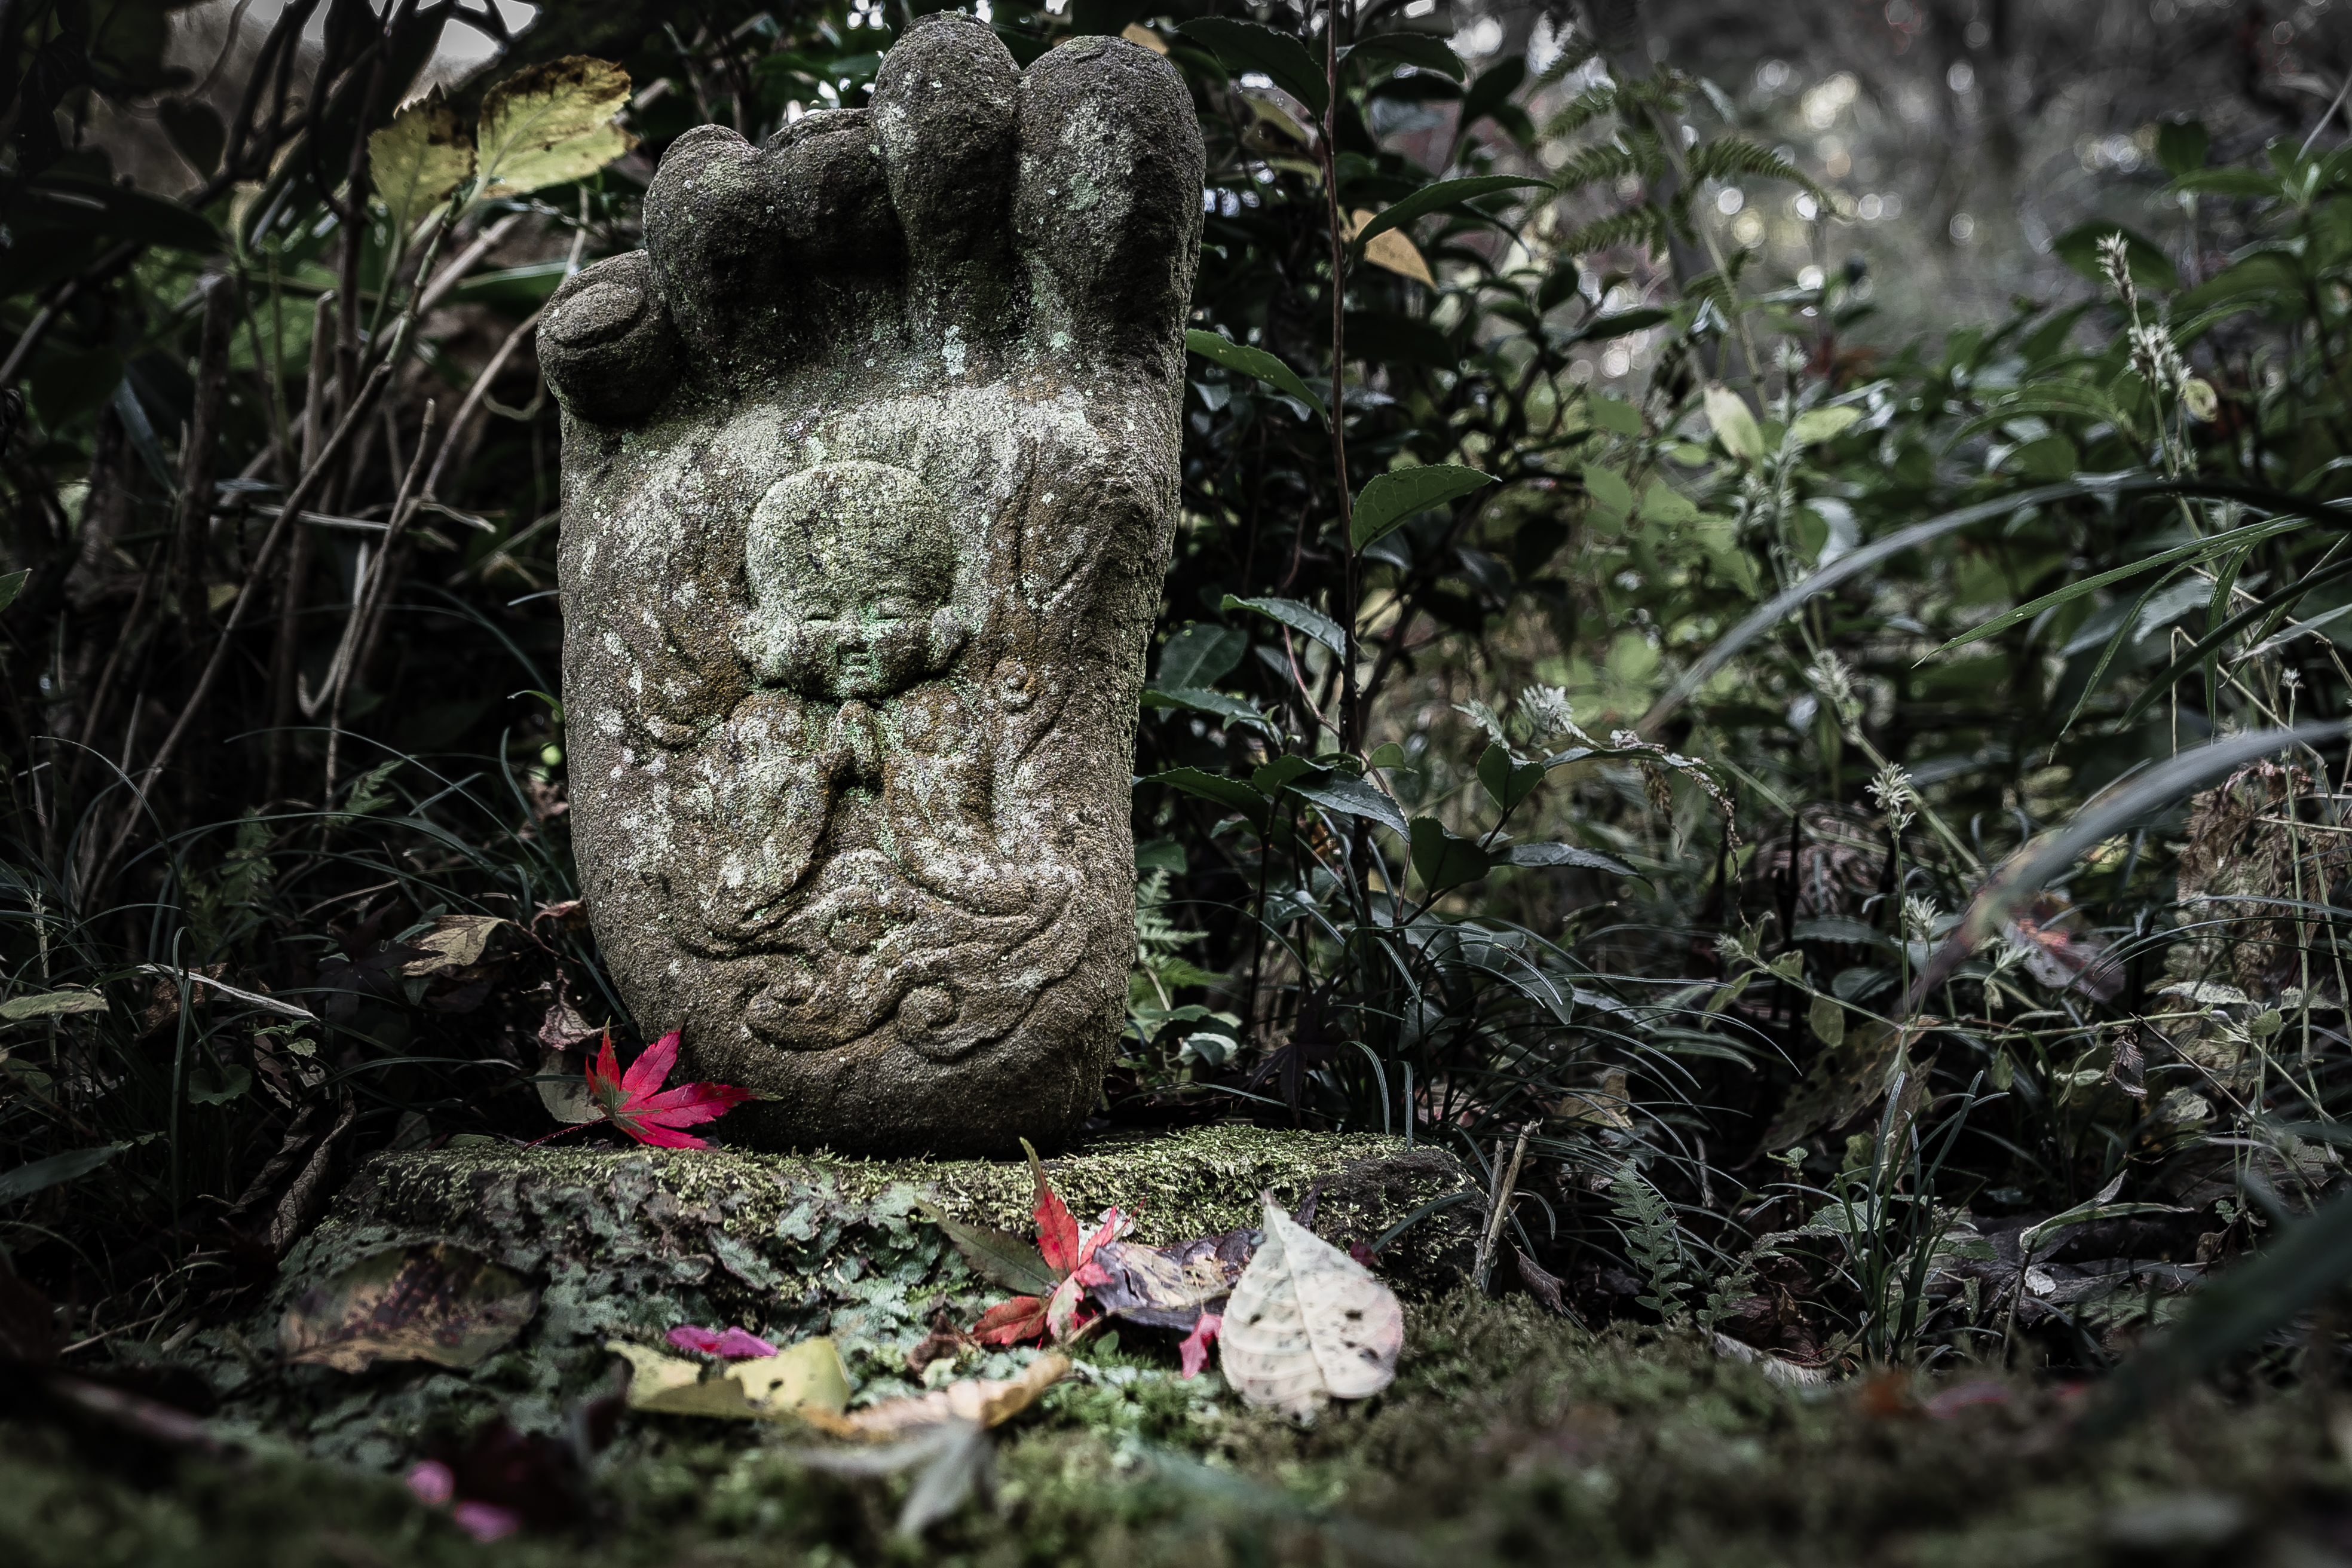
tree, forest, rock, flower, statue, jungle, flora, grave, sculpture, woodland, habitat, ilce7m2, joukeijitemple, laea3, peacefulmoment, dt1650f28ssm, natural environment